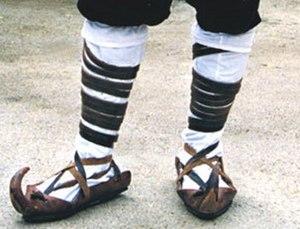
Les Istro-Roumains sont un des deux groupes roumanophones qui ont migré vers l’ouest au Moyen Âge depuis l’aire de répartition des Roumains, l’autre étant celle des Valaques de Moravie. Les Istro-roumains se sont établis dans la péninsule d’Istrie, à l’époque partagée entre les domaines vénitien et habsbourgeois, autour du massif montagneux de la Cicceria ou Terra dei Cicci, où ils sont entrés dans un processus graduel d’assimilation aux populations majoritaires, de sorte qu’aujourd’hui ils ne subsistent qu’en Croatie, dans le village de Žejane au nord-est du massif d'Učka, et dans sept autres villages et hameaux au sud de ce massif : le nombre des locuteurs de l’istro-roumain était estimé à moins d’un millier en 2010. D’autres Istro-roumains sont répandus dans des villes de Croatie ou vivent en émigration en Europe de l'Ouest, aux États-Unis, au Canada et en Australie.
La Ciociaria est un espace géographique situé au centre de l'Italie dans la région du Latium, au sud-est de Rome, qui tend à se confondre avec la province de Frosinone.